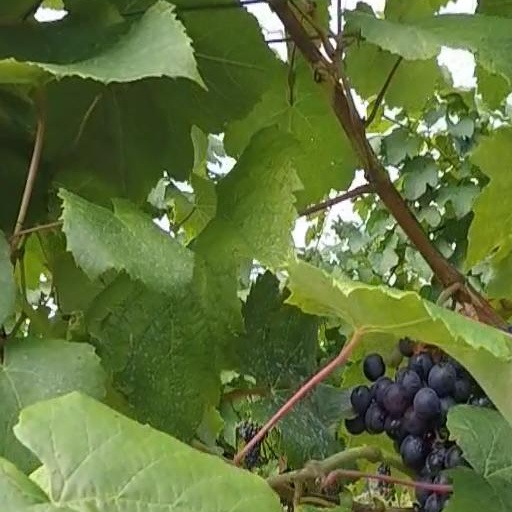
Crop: grape